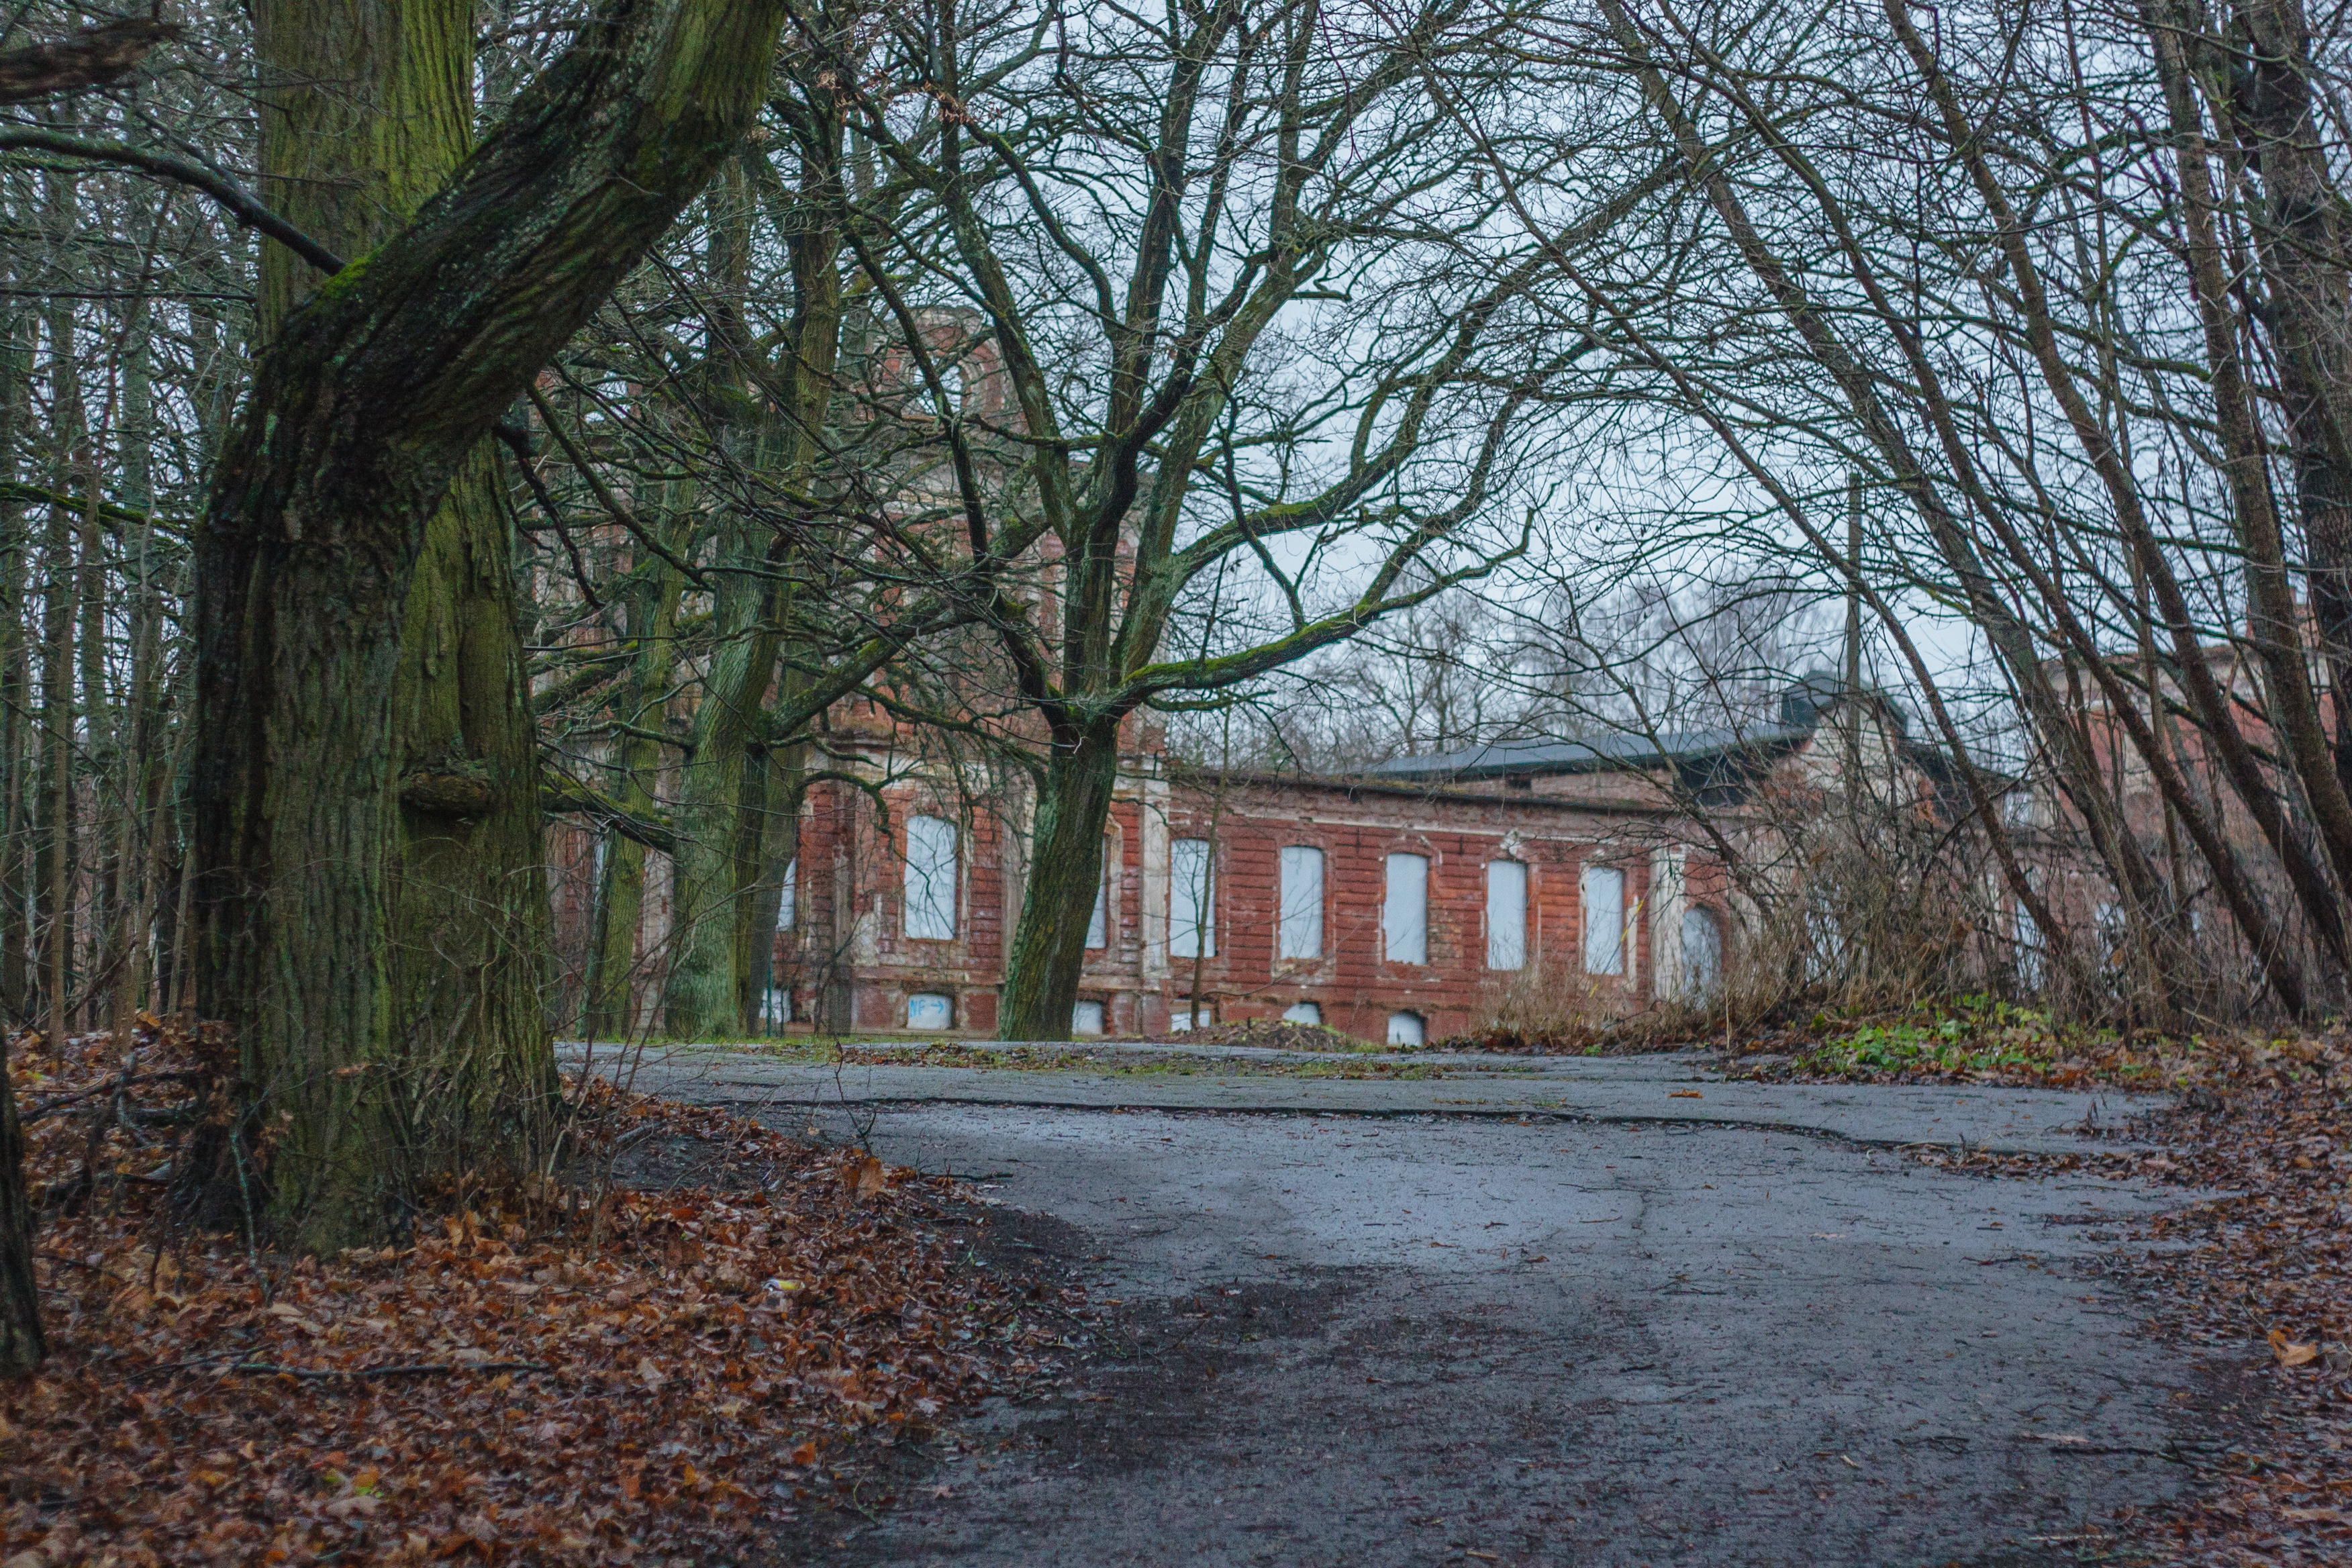
image, tree, property, house, natural landscape, estate, building, winter, leaf, woody plant, architecture, woodland, home, plant, branch, spring, forest, rural area, autumn, landscape, manor house, park, sunlight, chateau, road, state park, mansion, grove, plantation